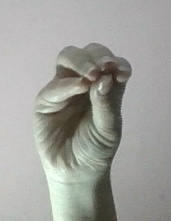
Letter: ha